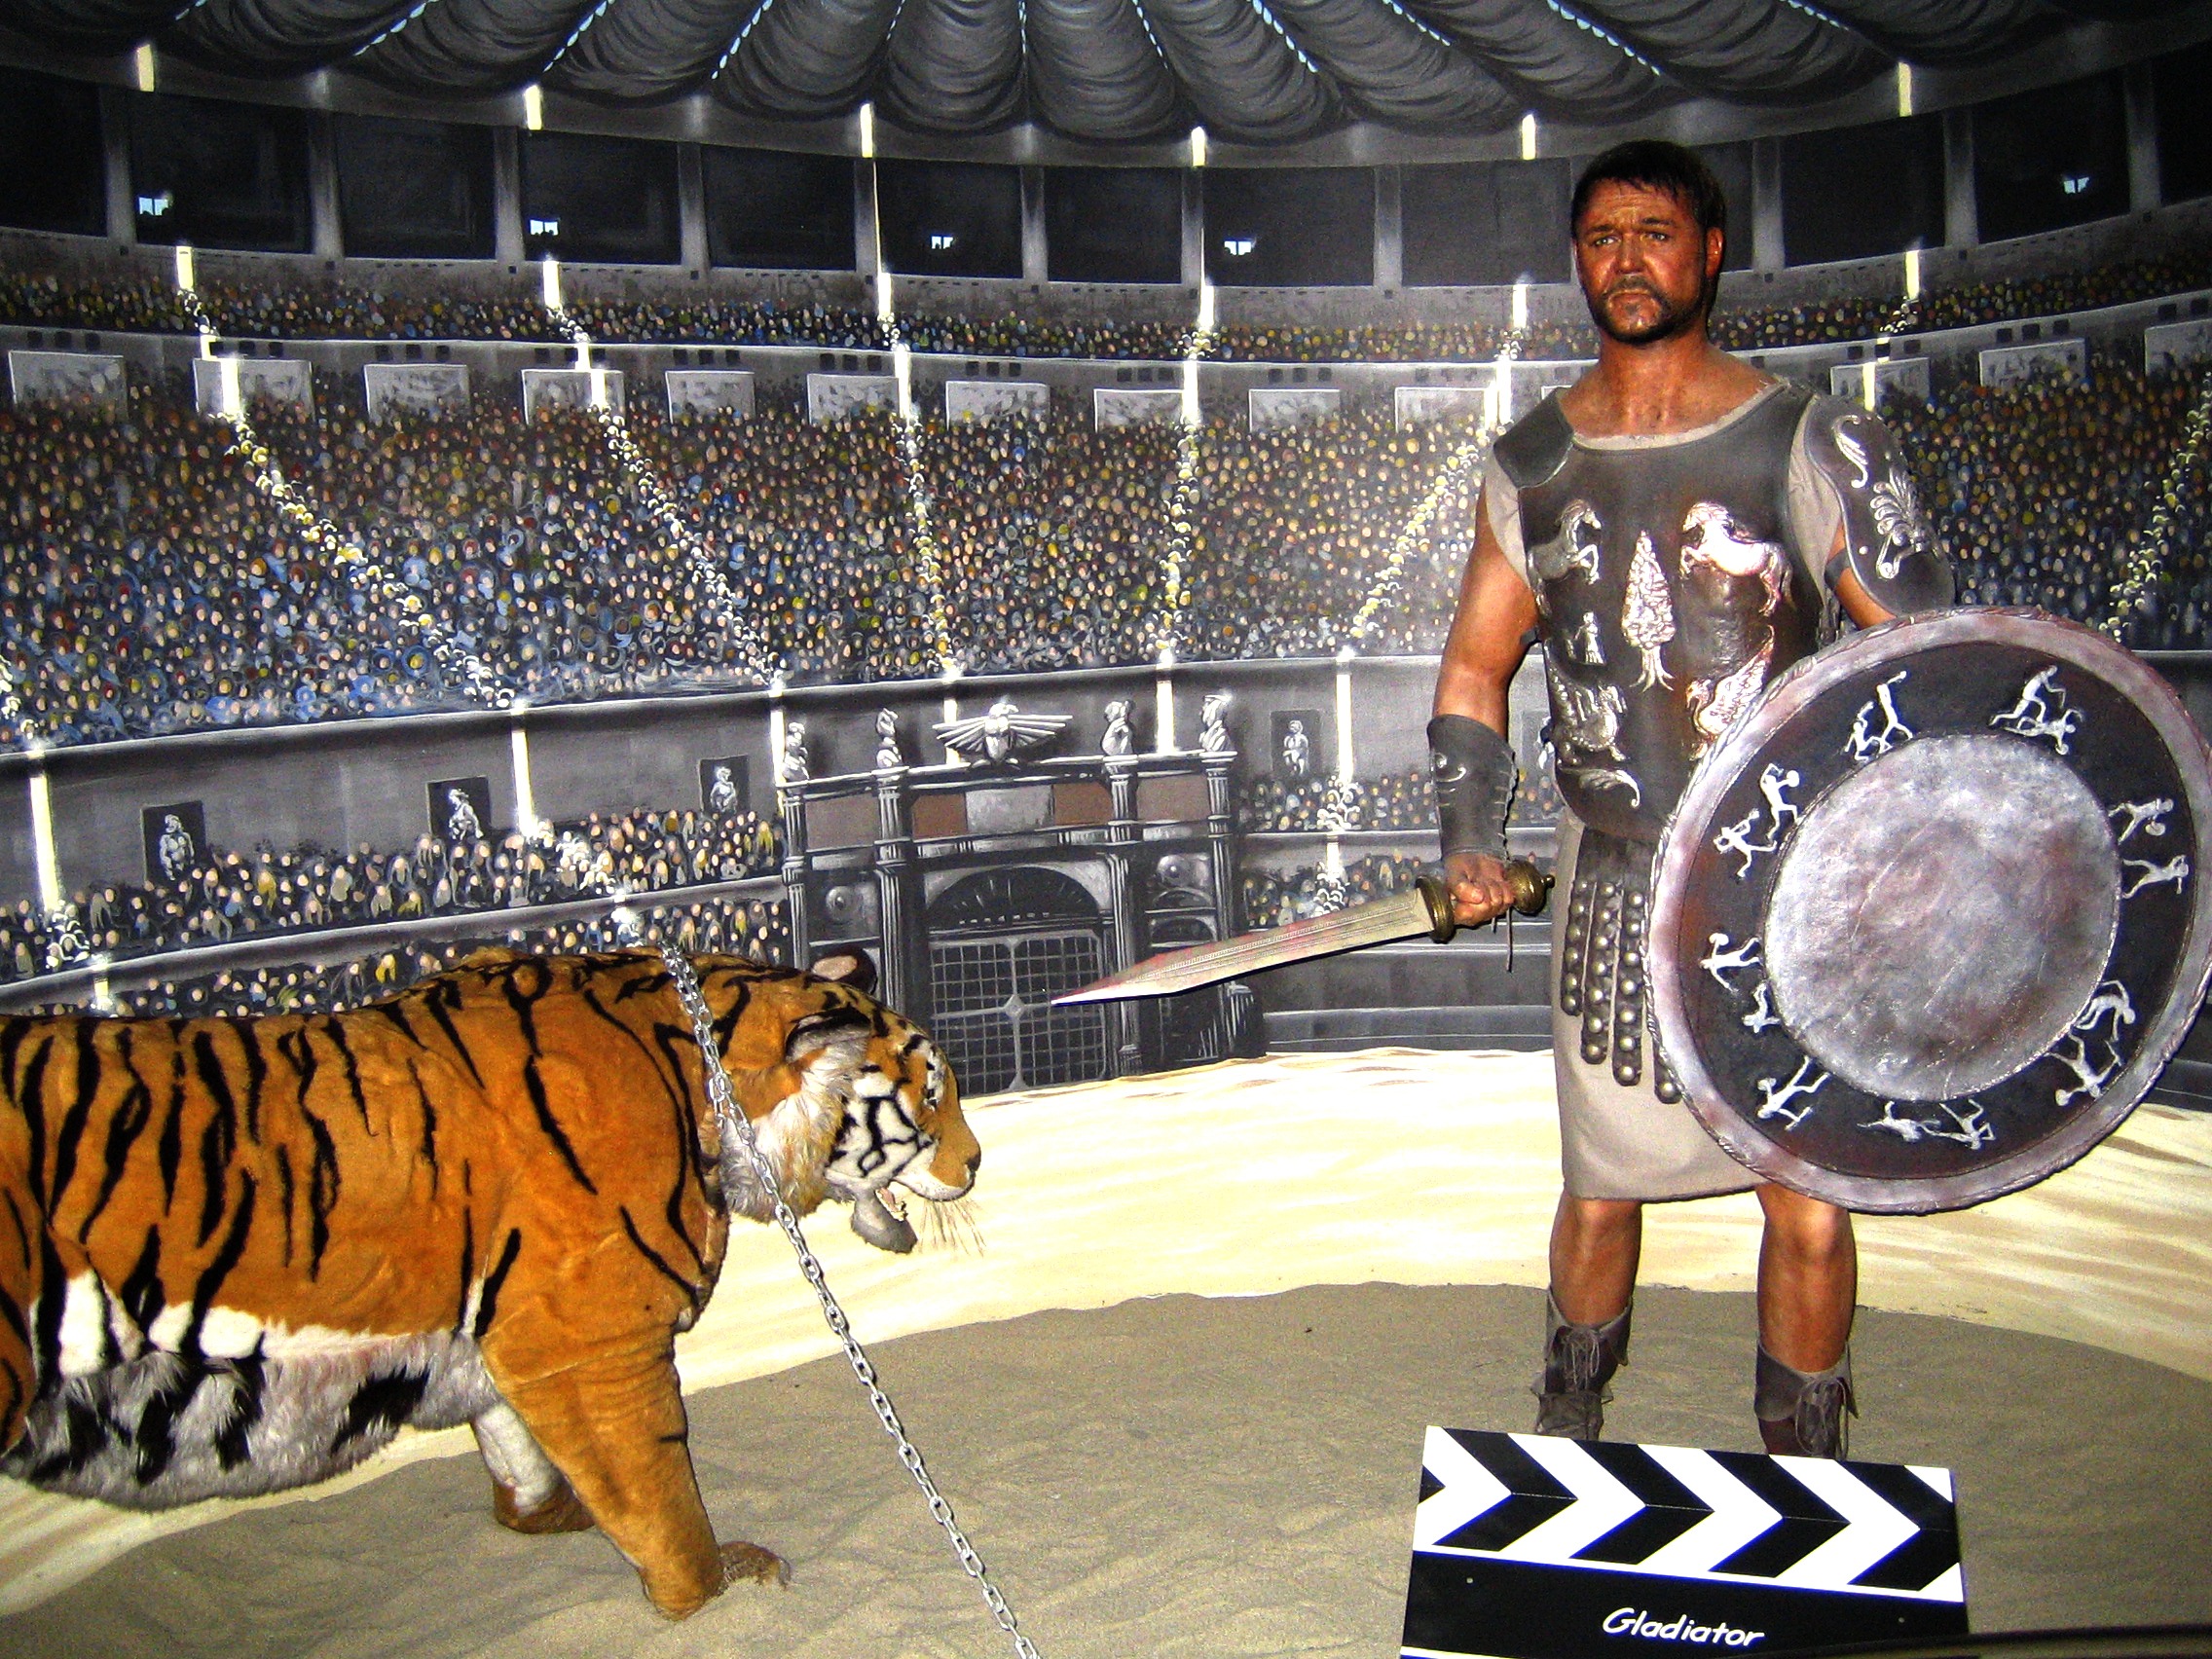
recreation, mammal, sword, colosseum, arena, tiger, performance, shield, fighter, gladiator, performing arts, big cats, wax figures, public event, gladiator fight, fighting scene, roman area